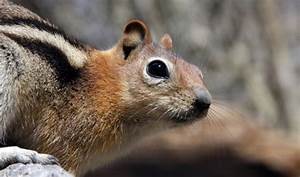
Label: squirrel